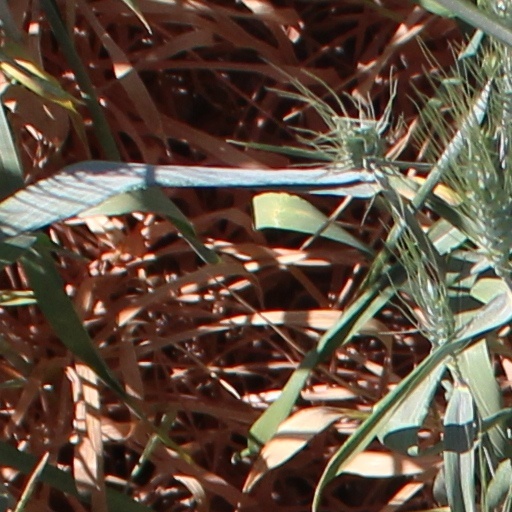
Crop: wheat